Bangladesh women's national cricket team

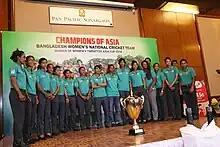
Asia Cup 2018 victory celebration of Bangladesh National Women Cricket team in Dhaka.

At the 2018 Women's Twenty20 Asia Cup in Malaysia, Bangladesh qualified for the final by winning 4 of their 5 matches, before beating India in the final, thus becoming the first team other than India to win an Asia Cup Title.